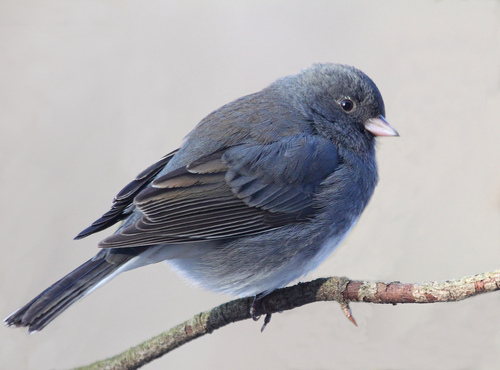
this bird has a dark blue color to it with dark and light alternating primaries and secondaries.
this is a small roundish gray bird with a light pink pointed beak.
this bluish black bird has a plump body and a small head and beak.
this small plump bird is jet black with a bluish hue to its feathers.
this is a small grey and blue bird with a small white beak.
this particular bird has a lavender belly and breasts and a small white bill
this bird is blue and black in color, with a light colored beak.
this bird is blue with black and has a very short beak.
this bird is blue with black and has a very short beak.
a small bird with blue and black feathers, white eyering, and a small white beak.
Species: Dark Eyed Junco